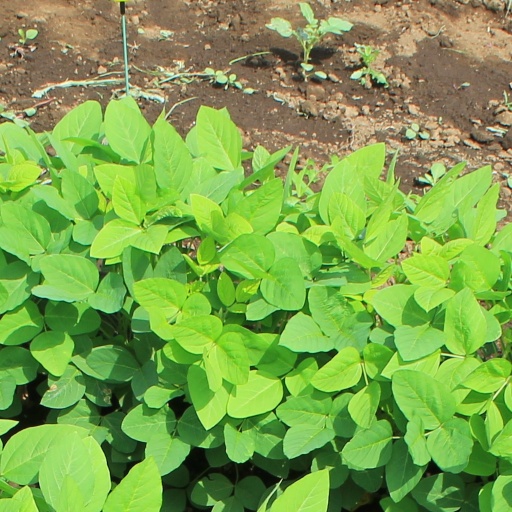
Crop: soybean